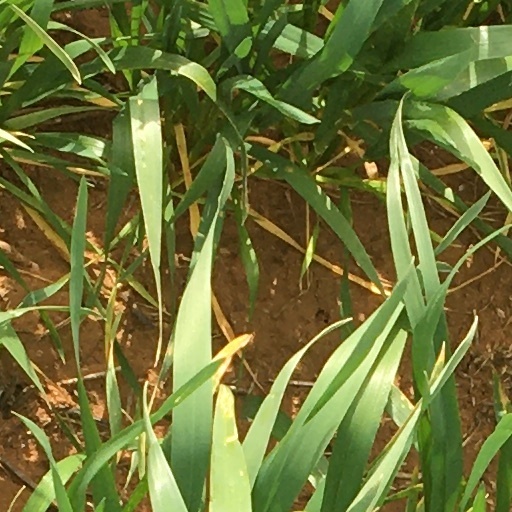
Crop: wheat